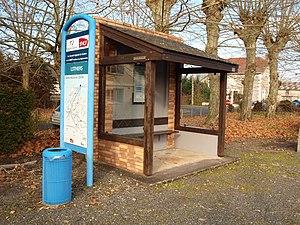
Lothiers-gare (Indre, France)
La gare de Lothiers est une gare ferroviaire française, de la ligne des Aubrais - Orléans à Montauban-Ville-Bourbon, située sur le territoire de la commune de Tendu, au lieu-dit Lothiers-Gare, dans le département de l'Indre, en région Centre-Val de Loire.